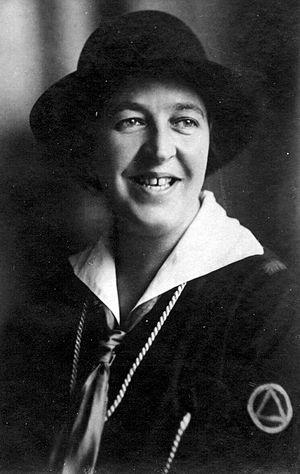
Corrie ten Boom, née le 15 avril 1892 à Amsterdam et morte le 15 avril 1983 à Orange, est une écrivaine chrétienne néerlandaise qui aida de nombreux Juifs à échapper aux nazis pendant la Seconde Guerre mondiale.